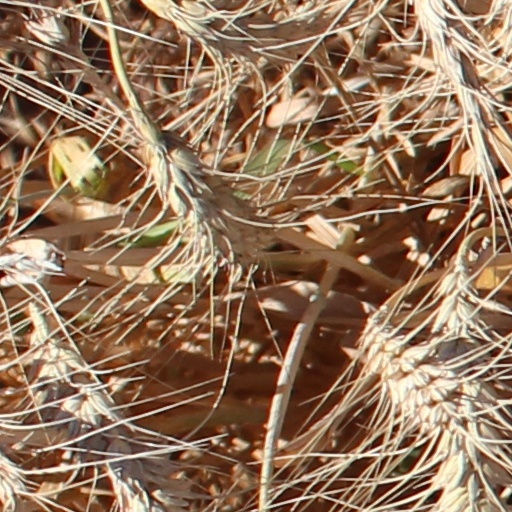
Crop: wheat